Fisherian runaway

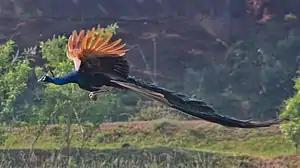
The peacock tail in flight, the classic example of an ornament assumed to be a Fisherian runaway

Fisherian runaway or runaway selection is a sexual selection mechanism proposed by the mathematical biologist Ronald Fisher in the early 20th century, to account for the evolution of ostentatious male ornamentation by persistent, directional female choice. An example is the colourful and elaborate peacock plumage compared to the relatively subdued peahen plumage; the costly ornaments, notably the bird's extremely long tail, appear to be incompatible with natural selection. Fisherian runaway can be postulated to include sexually dimorphic phenotypic traits such as behavior expressed by a particular sex.